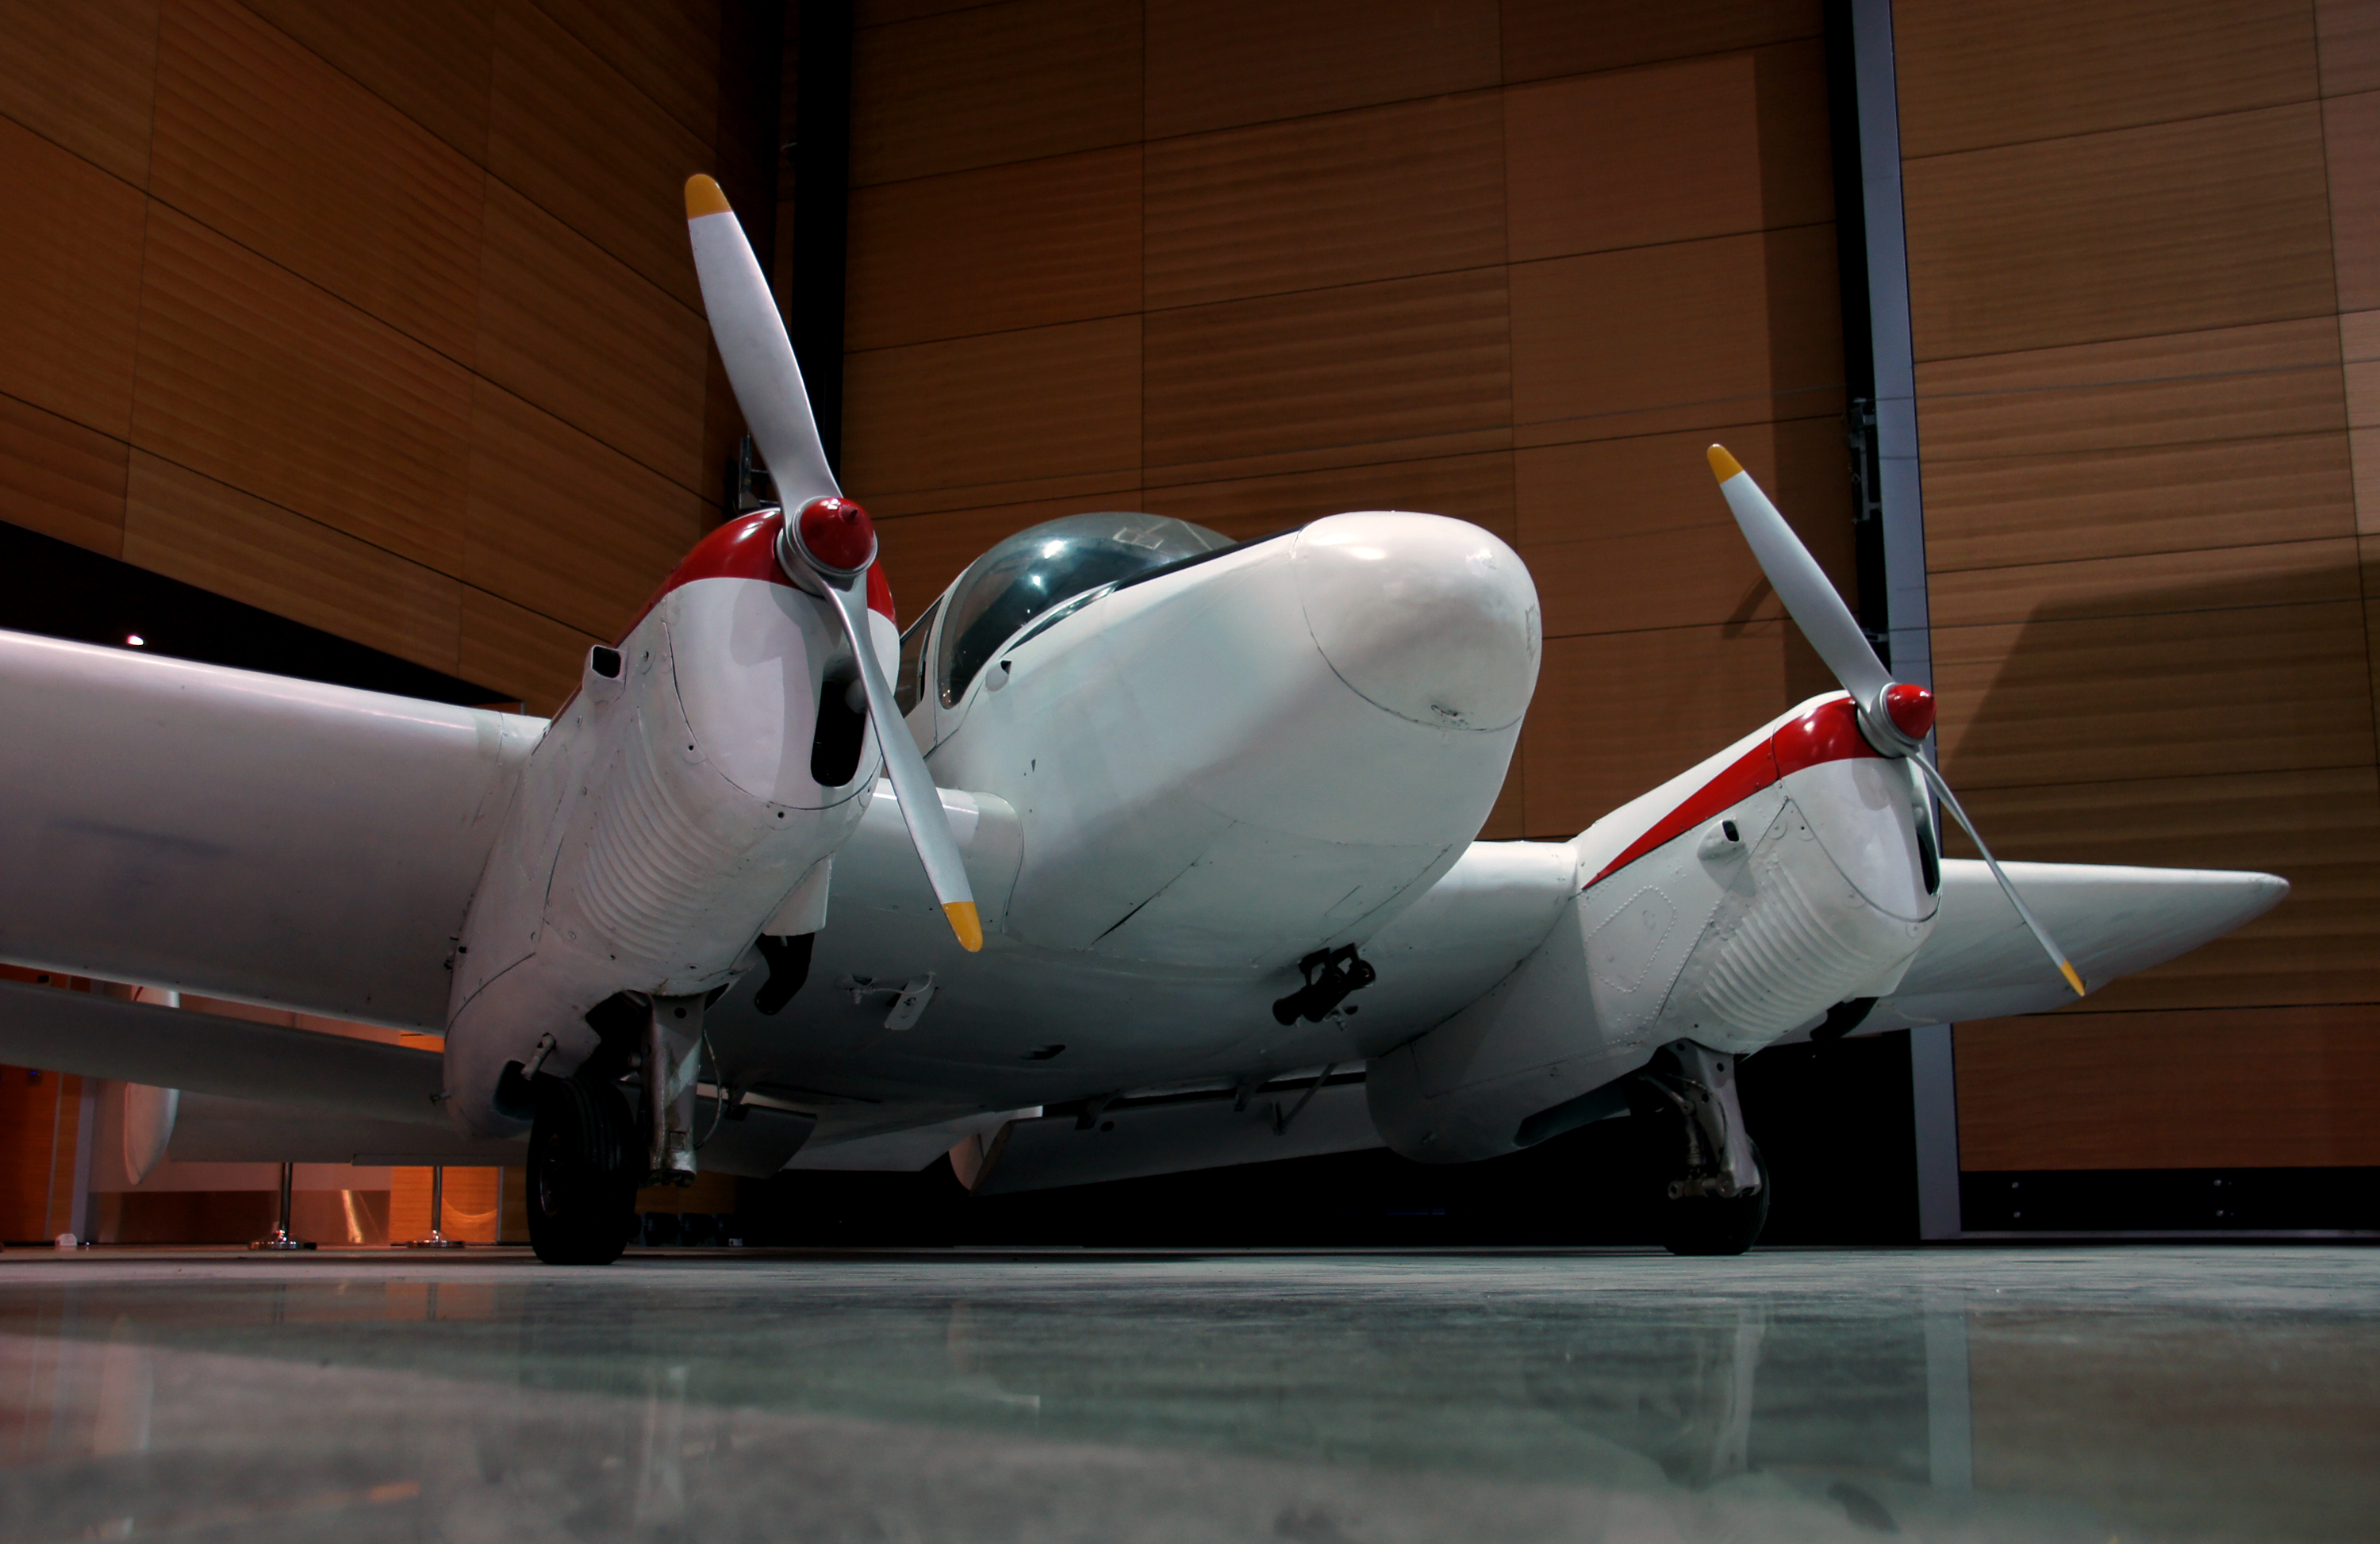
airplane, aircraft, vehicle, airline, aviation, flight, airliner, propeller, classicaircraft, twinenginedaircraft, aircraftdisplays, motatauckland, milesgemini, air force, jet aircraft, military aircraft, atmosphere of earth, narrow body aircraft, aerospace engineering, aircraft engine